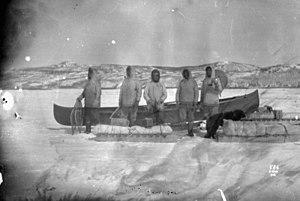
A.P. Low et son équipe en pique-nique sur le lac Winokapau, rivière Hamilton (maintenant rivière Churchill), Labrador.
Albert Peter Low est un géologue, explorateur et haut fonctionnaire canadien. Il est connu pour ses nombreuses expédition dans les régions inexplorées de la péninsule du Labrador et des régions arctiques du Canada, où il a permis d'affirmer la souveraineté canadienne sur ce territoire nordique.
Le lac Winokapau est un lac situé sur le fleuve Churchill, au Labrador, en aval de la centrale de Churchill Falls.
Le fleuve Churchill est un fleuve de Terre-Neuve-et-Labrador qui coule depuis le réservoir Smallwood au Labrador vers l'océan Atlantique via le lac Melville. Le fleuve est long de 856 km et se déverse dans un bassin de 79 800 km². Son débit est de 1 620 m³ s⁻¹. Il était appelé fleuve Hamilton jusqu'en 1965.